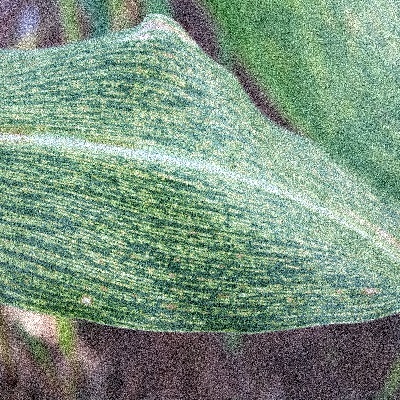
Label: Corn_(Maize)___Maize_Streak_Virus